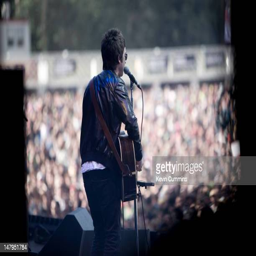
a view from the back of the stage as artist performs on stage